Torgeir Micaelsen

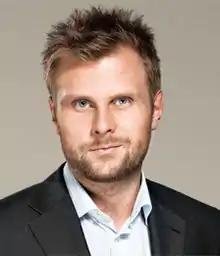
Torgeir Eikstad Micaelsen

Torgeir Eikstad Micaelsen (born 20 May 1979 in Bergen) is a Norwegian politician for the Labour Party. He was elected to the Norwegian Parliament from Buskerud in 2005. He had previously served as a deputy representative during the term 2001–2005. Micaelsen made it to some fame as "the man who got slapped by Martin Schanche". The incident happened during a 2003 school debate in Drammen.